Jimmy Callahan (actor)

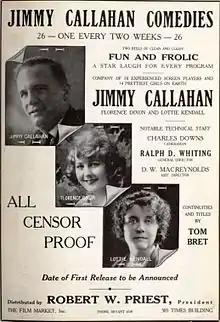
1921 advertisement with Jimmy Callahan, Florence Dixon, and Lottie Kendall

Jimmy Callahan (Philadelphia, Pennsylvania, June 16, 1891 – September 21, 1957, Belleville, New Jersey) was an American actor who made several silent comedy short films in the 1920s.